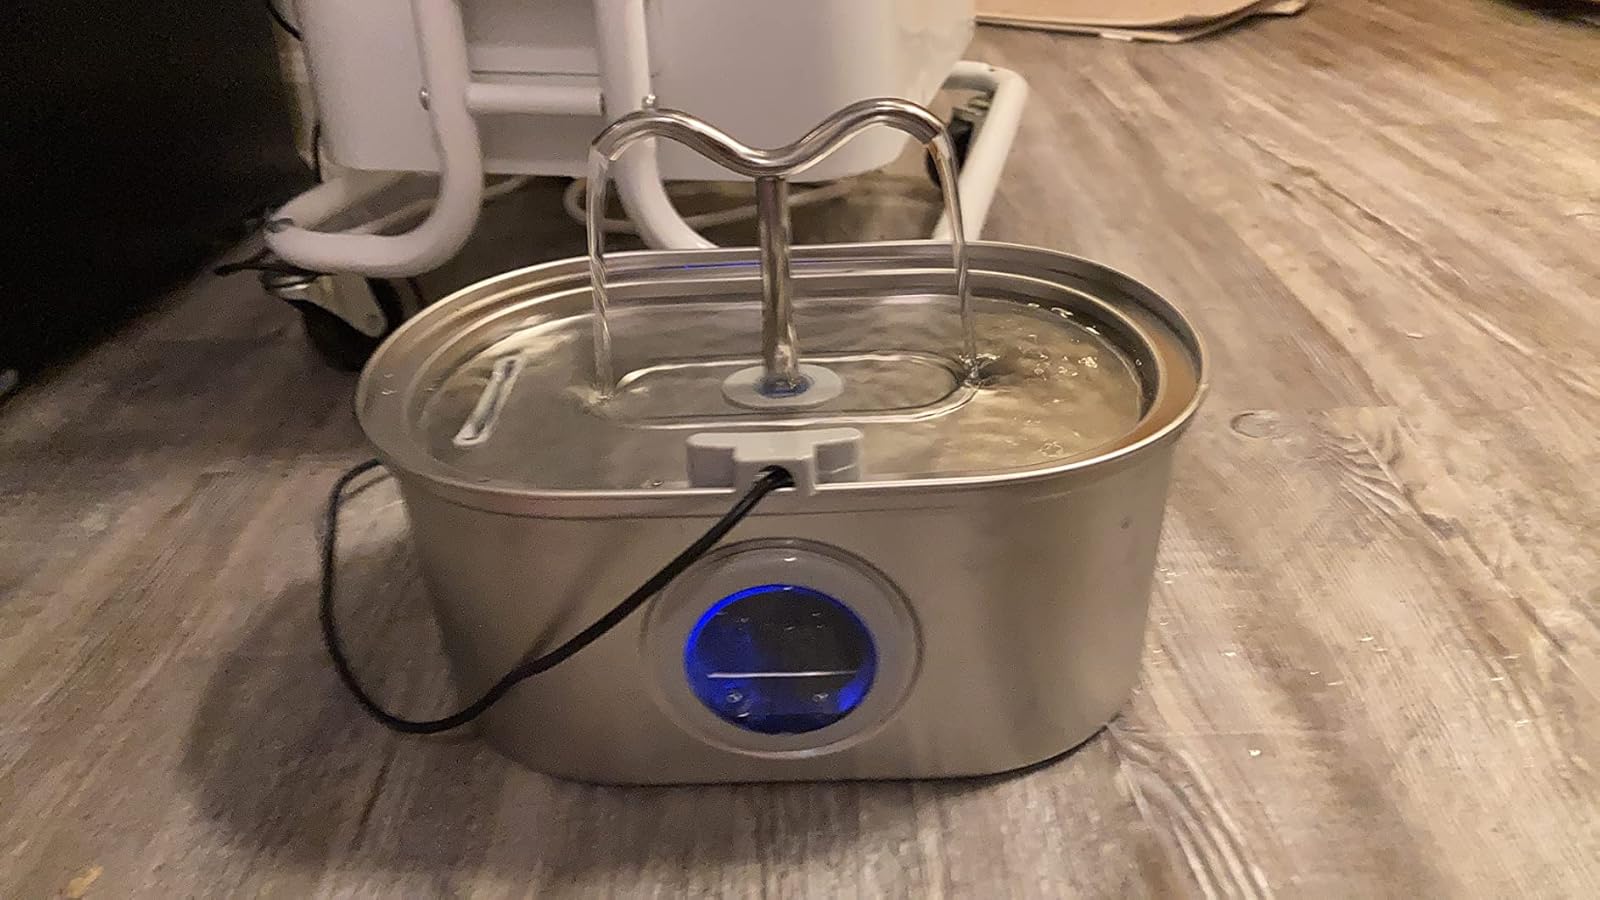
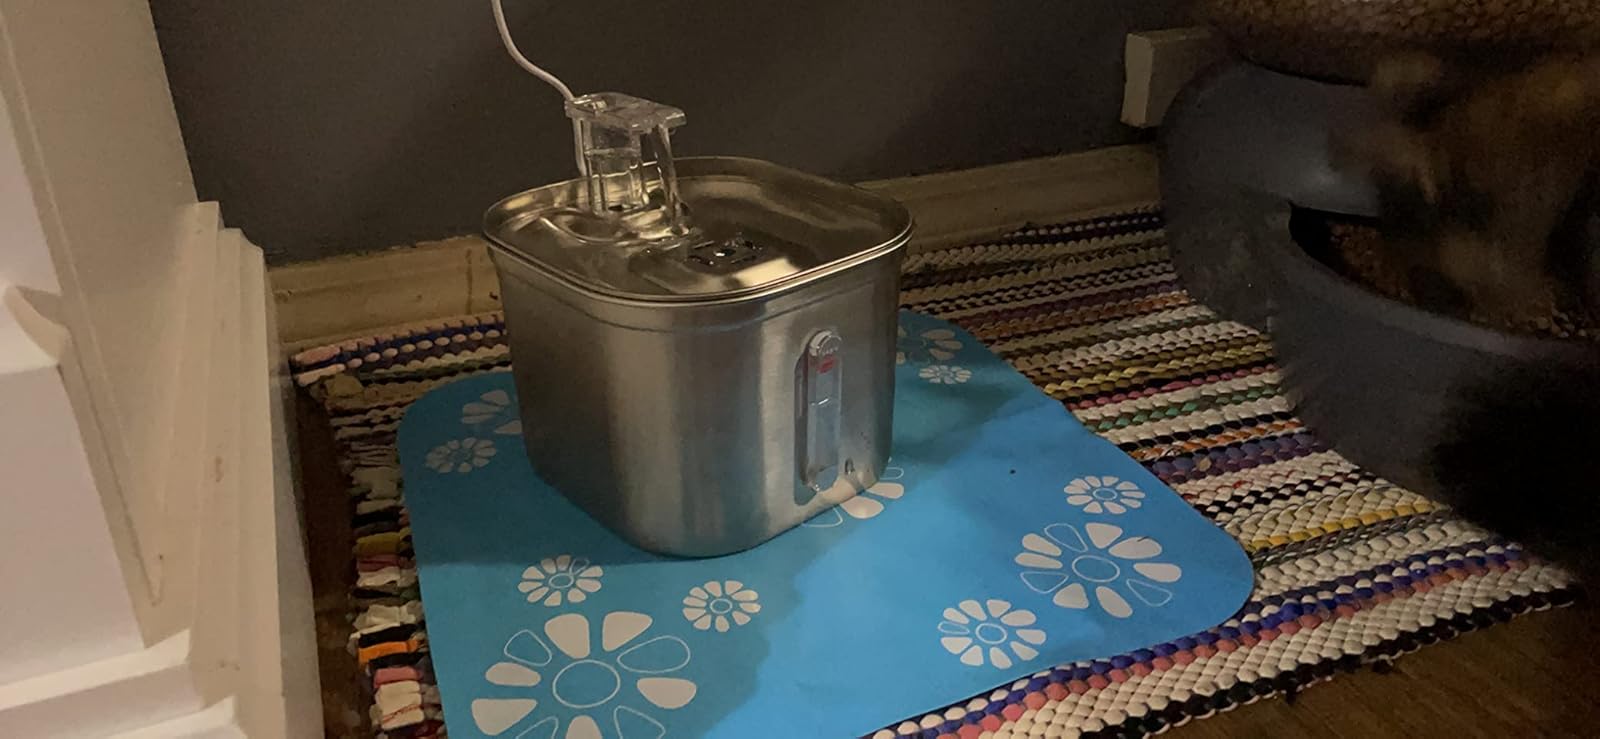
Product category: items_bowl
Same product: no